Assembly station

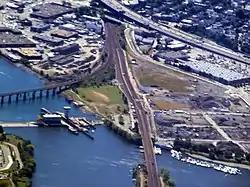
Aerial view of station site in September 2012

Assembly station is on the east side of the Assembly Square development, on the existing Orange Line tracks near the Mystic River. The station consists of a single island platform long, to handle up to 6 railcars on each side. Unlike Community College, Sullivan, and Wellington, Assembly does not have a second island platform to serve the (currently unused) third track, which was intended to be an express track. The station has two headhouses, one on each end of the platform. Two footbridges, one from each headhouse, cross over the inbound track and connect to parking on G Street. The station is fully accessible and includes bicycle storage facilities. Sullivan Square to the south and Wellington to the north are both major MBTA bus terminals, so Assembly was not designed as a bus transfer station.